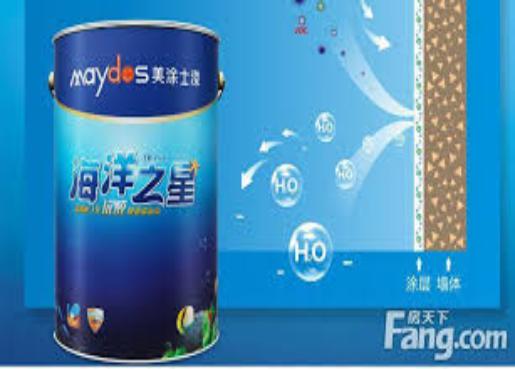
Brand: maydos
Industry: Necessities